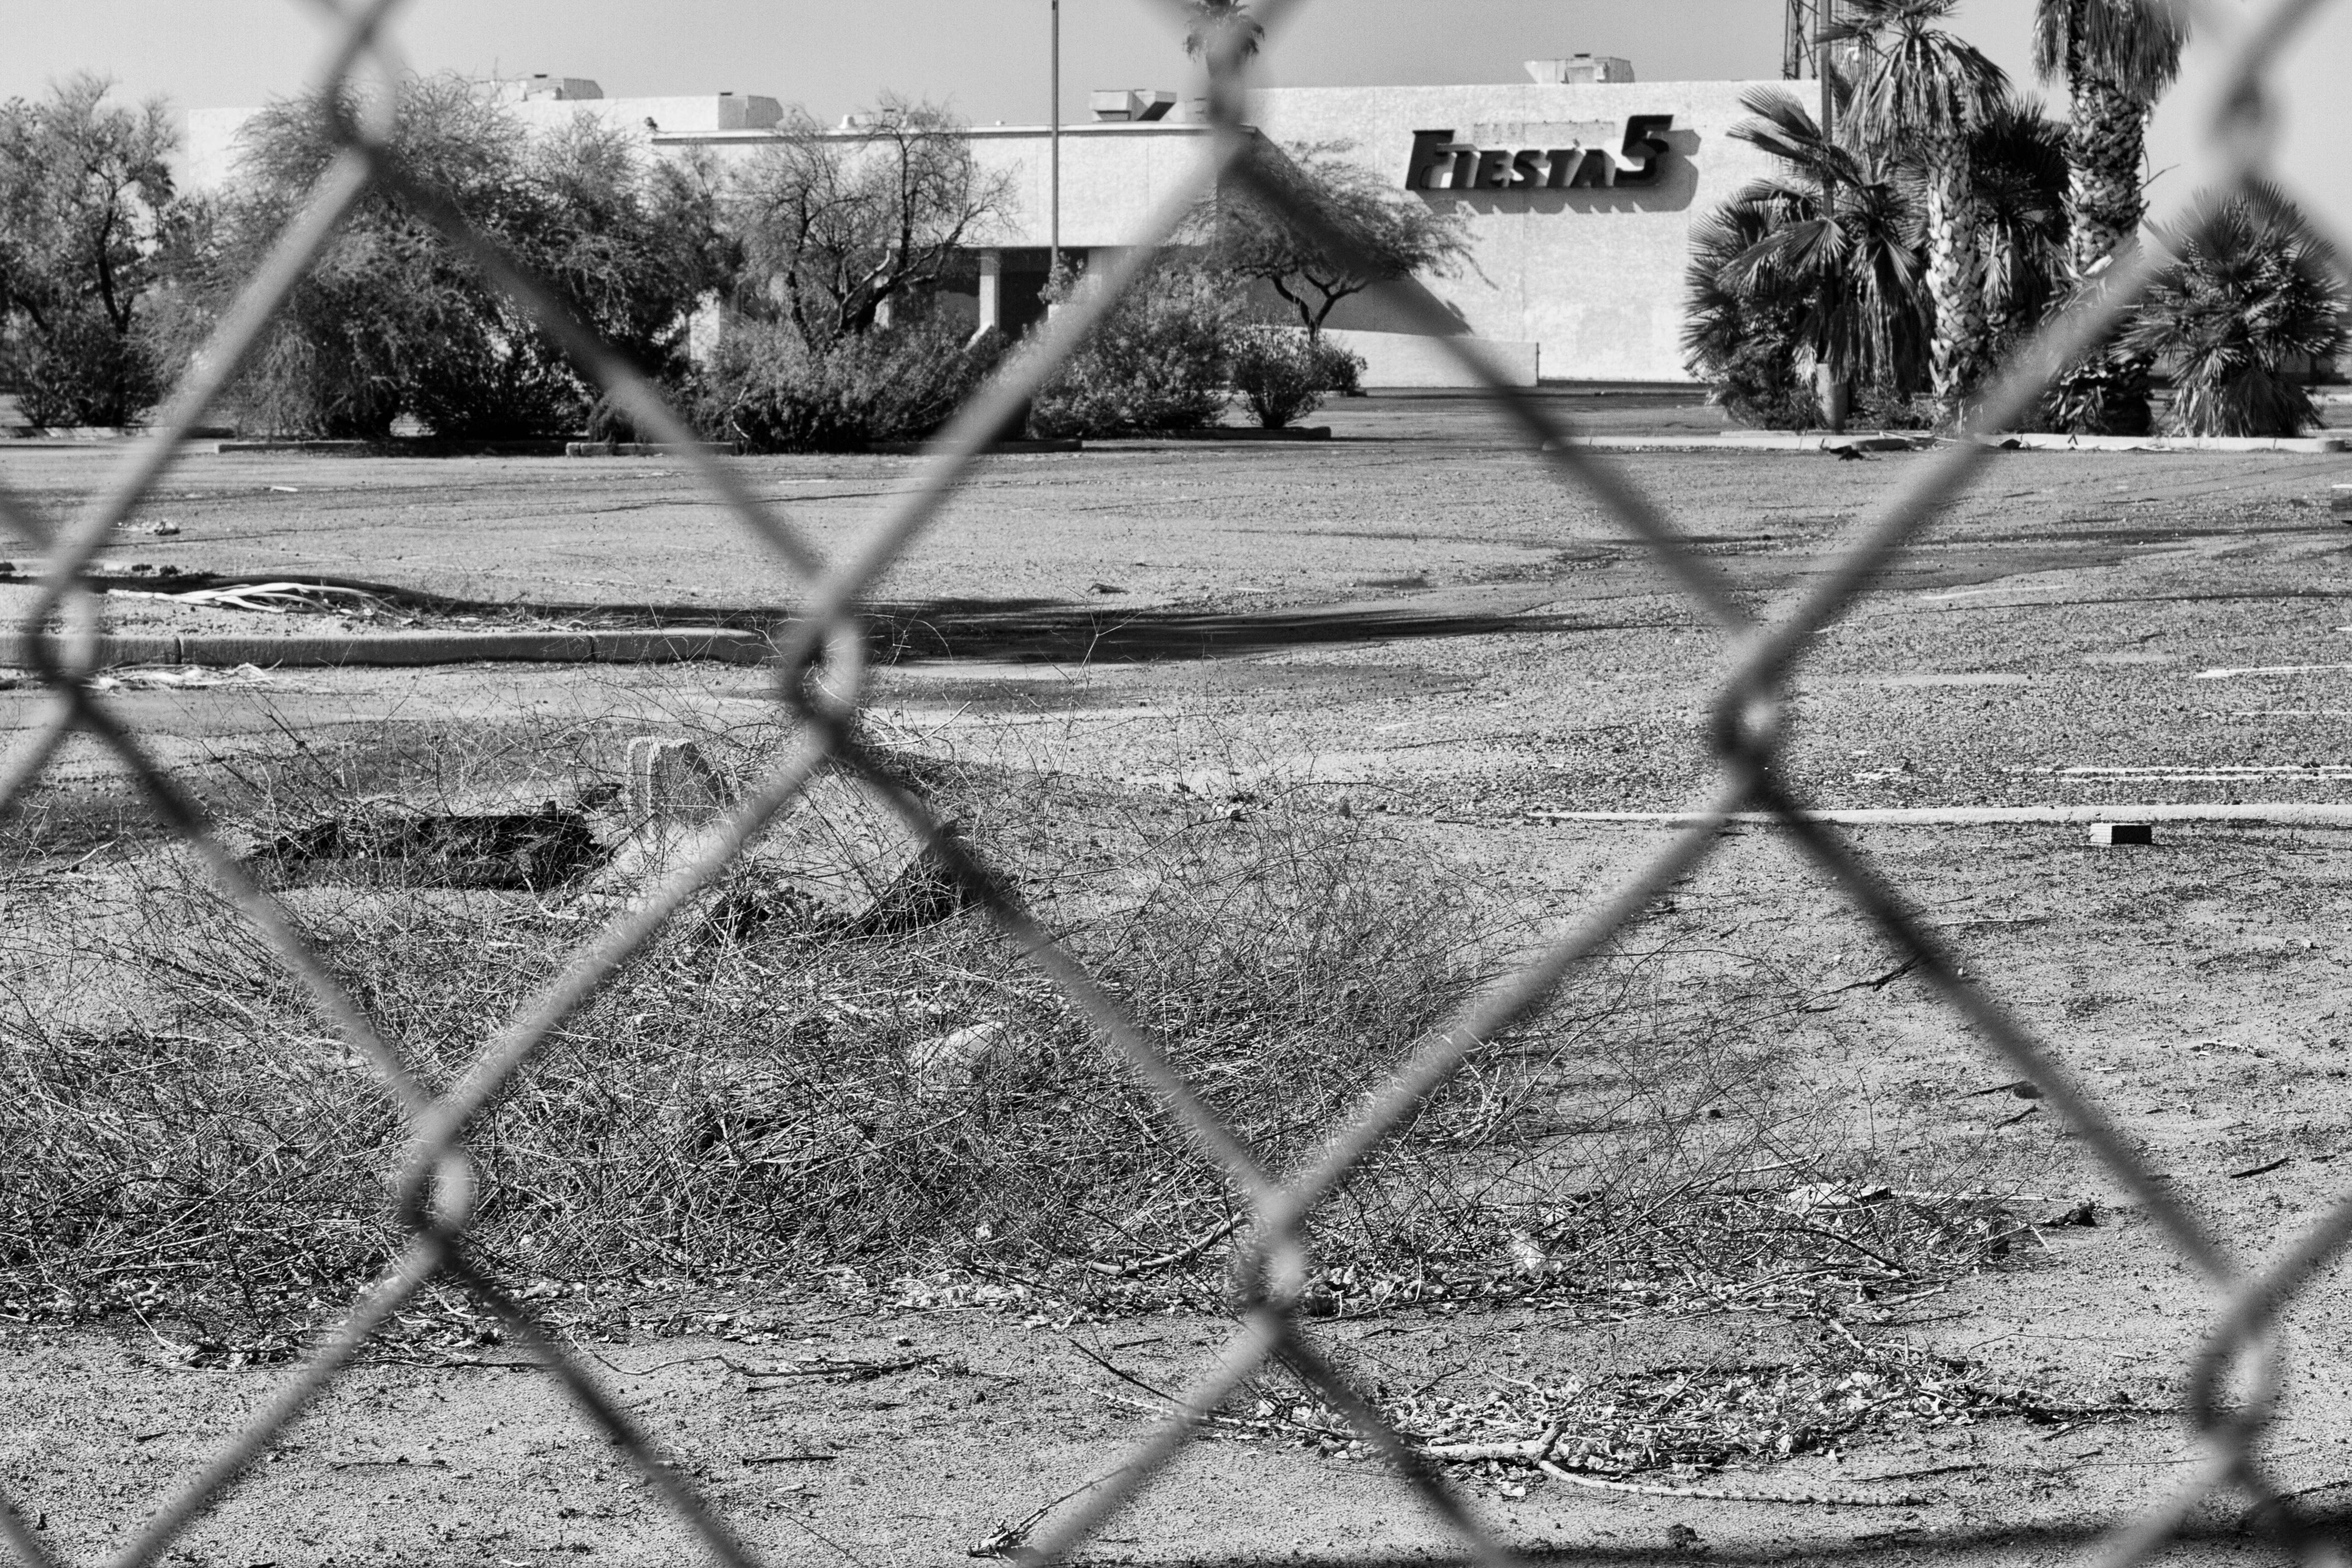
tree, black and white, wood, white, photography, leaf, line, shadow, black, monochrome, bw, photograph, shape, adandonedamerica, monochrome photography, woody plant